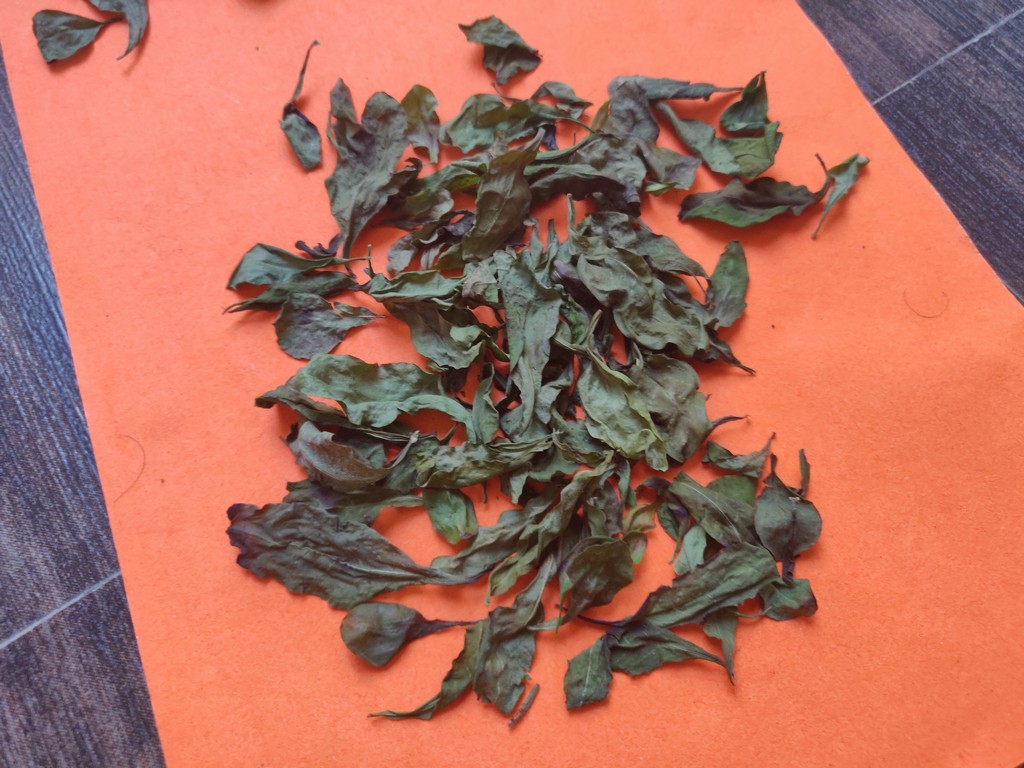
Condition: Dried
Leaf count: multiple
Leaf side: unknown